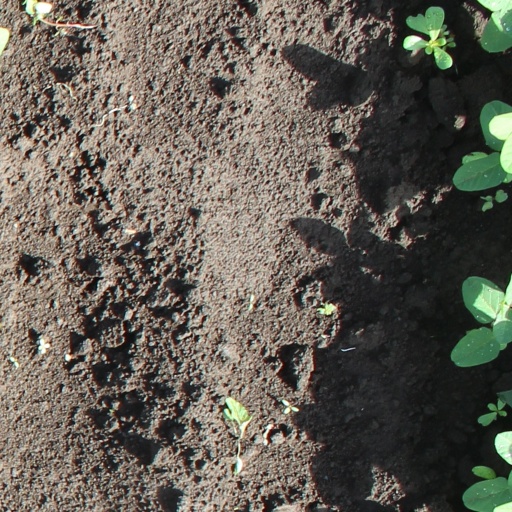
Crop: soybean